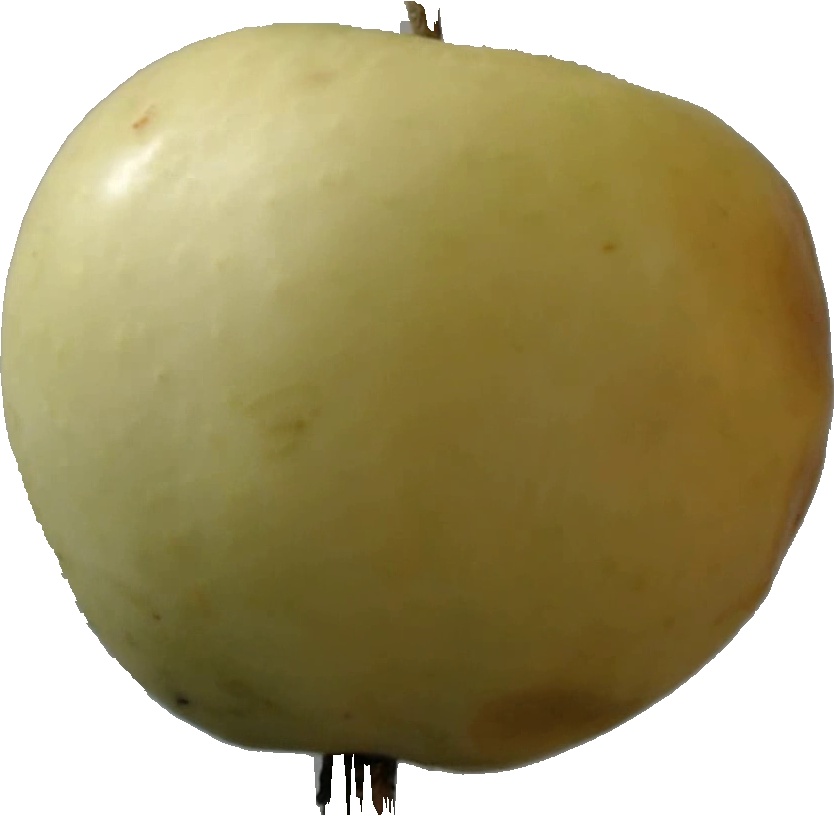
Label: apple_hit_1